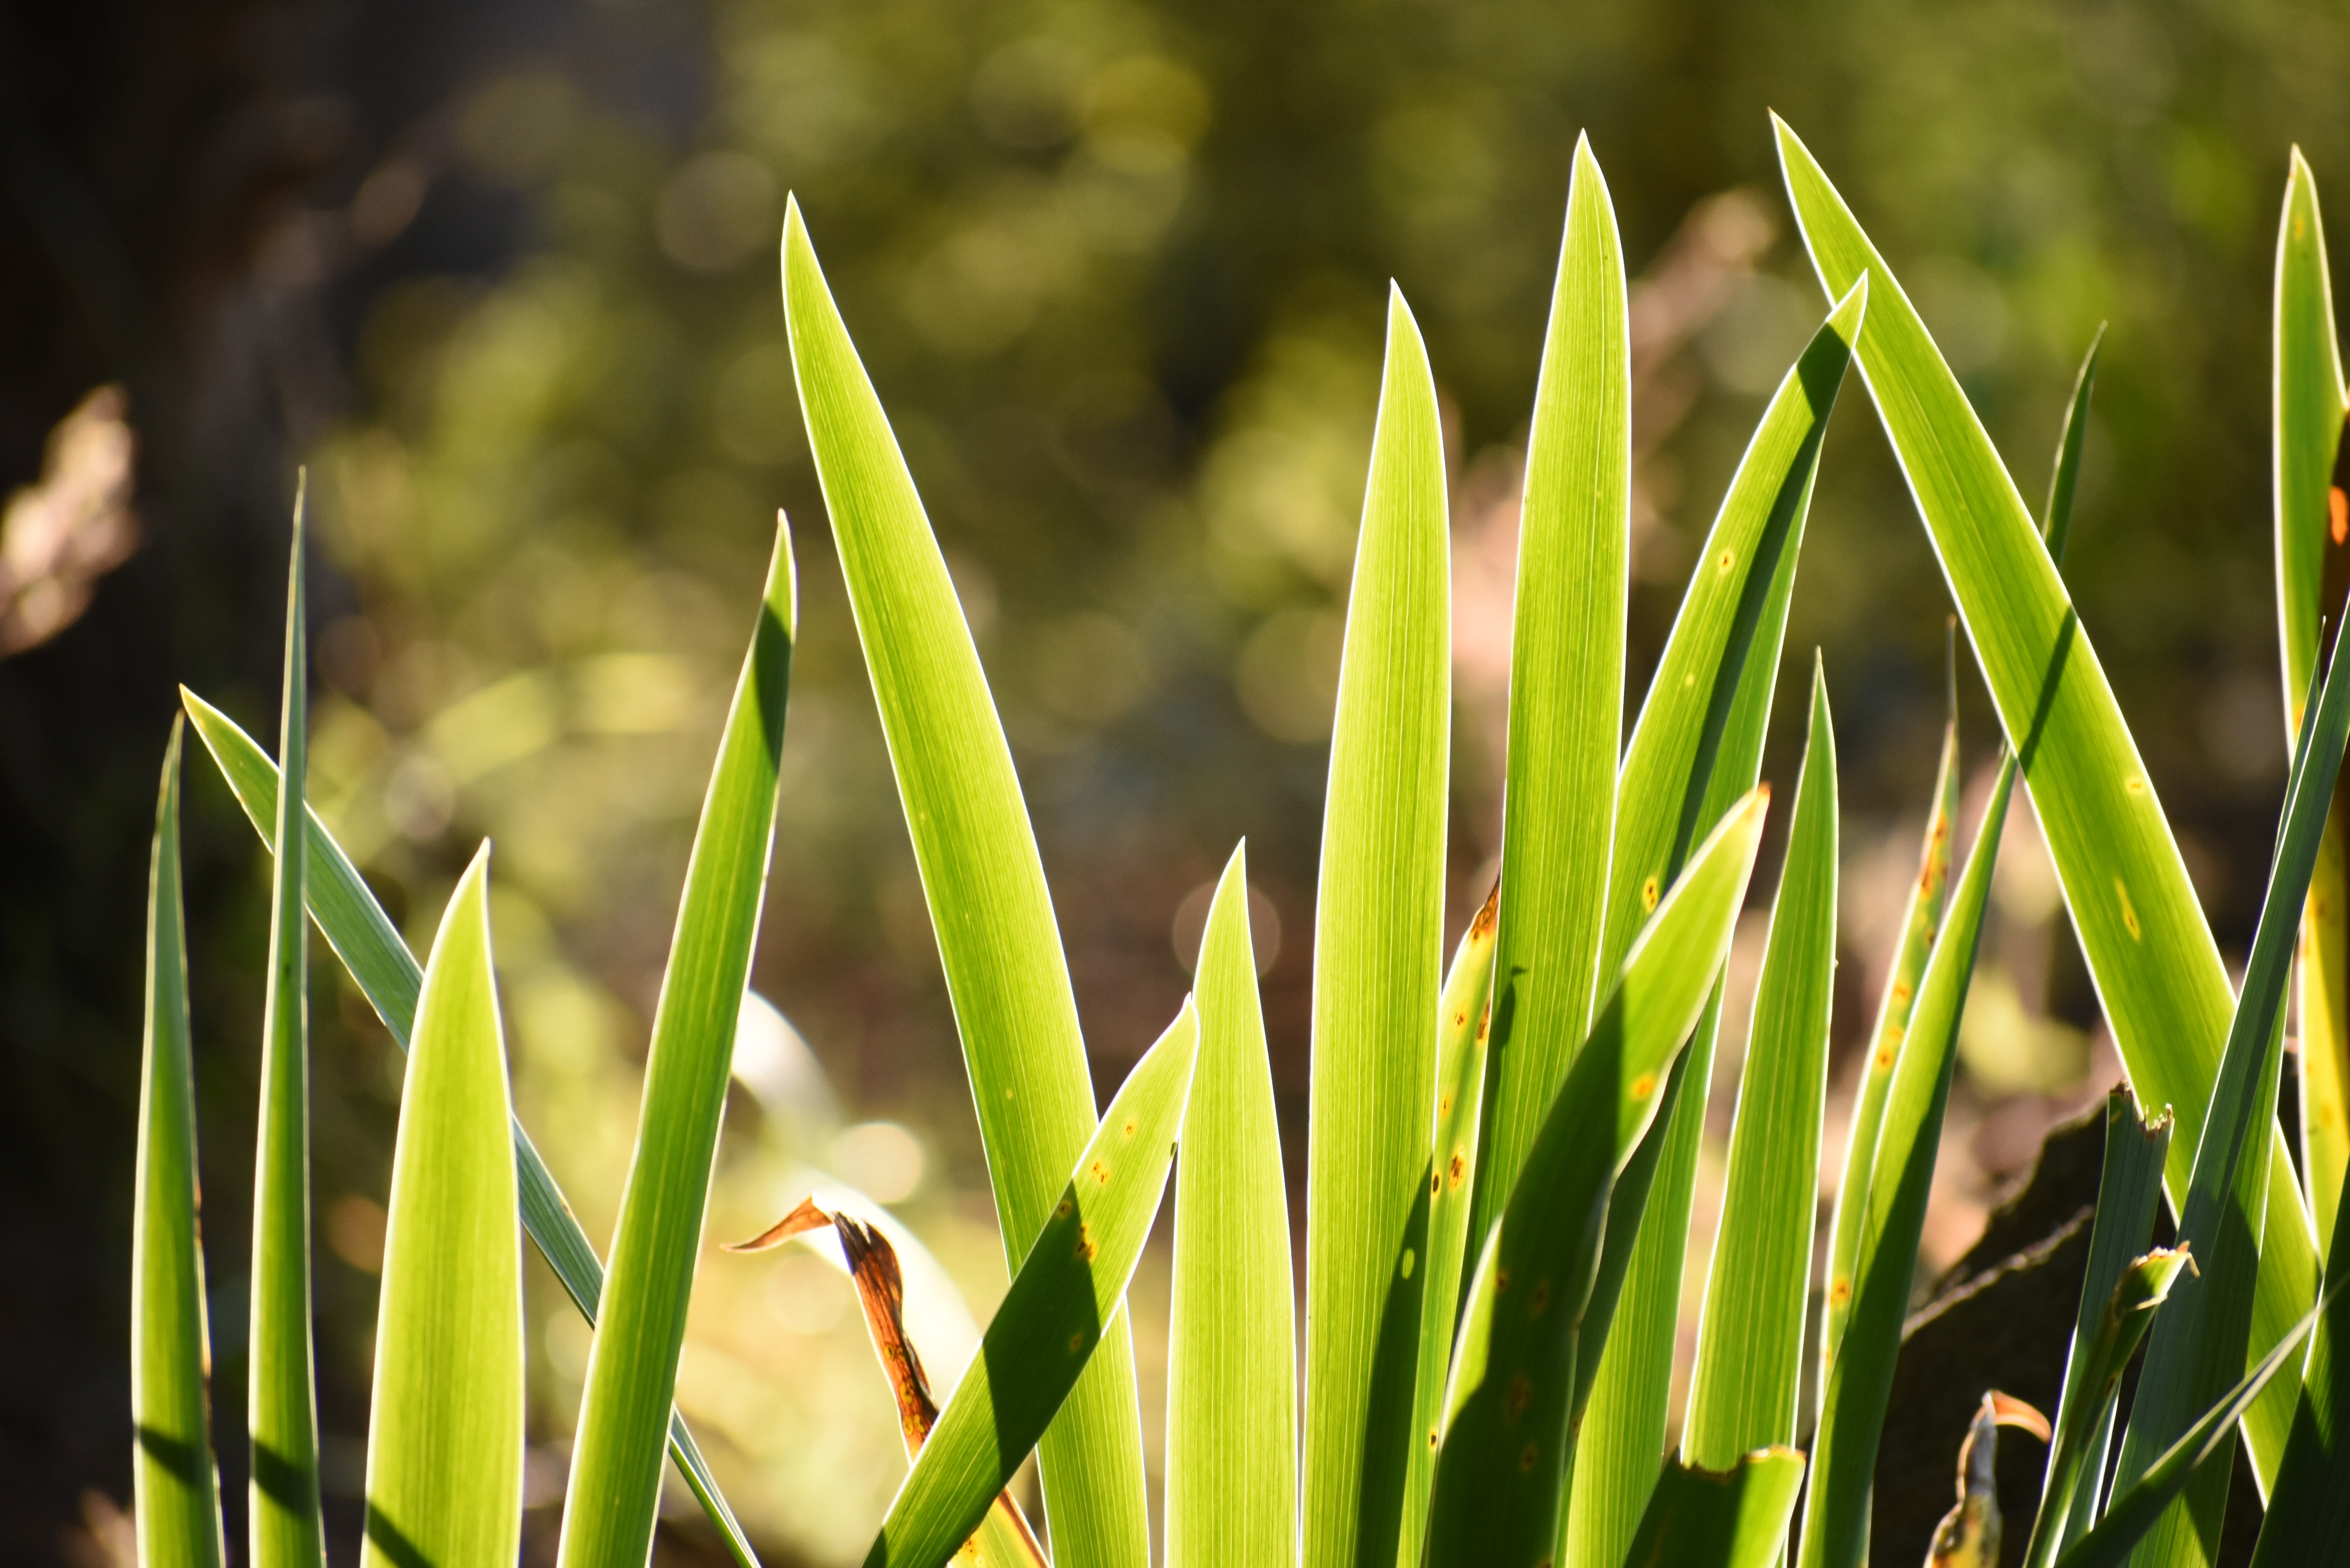
nature, grass, vegetation, plant, leaf, grass family, close up, spring, plant stem, flower, bud, computer wallpaper